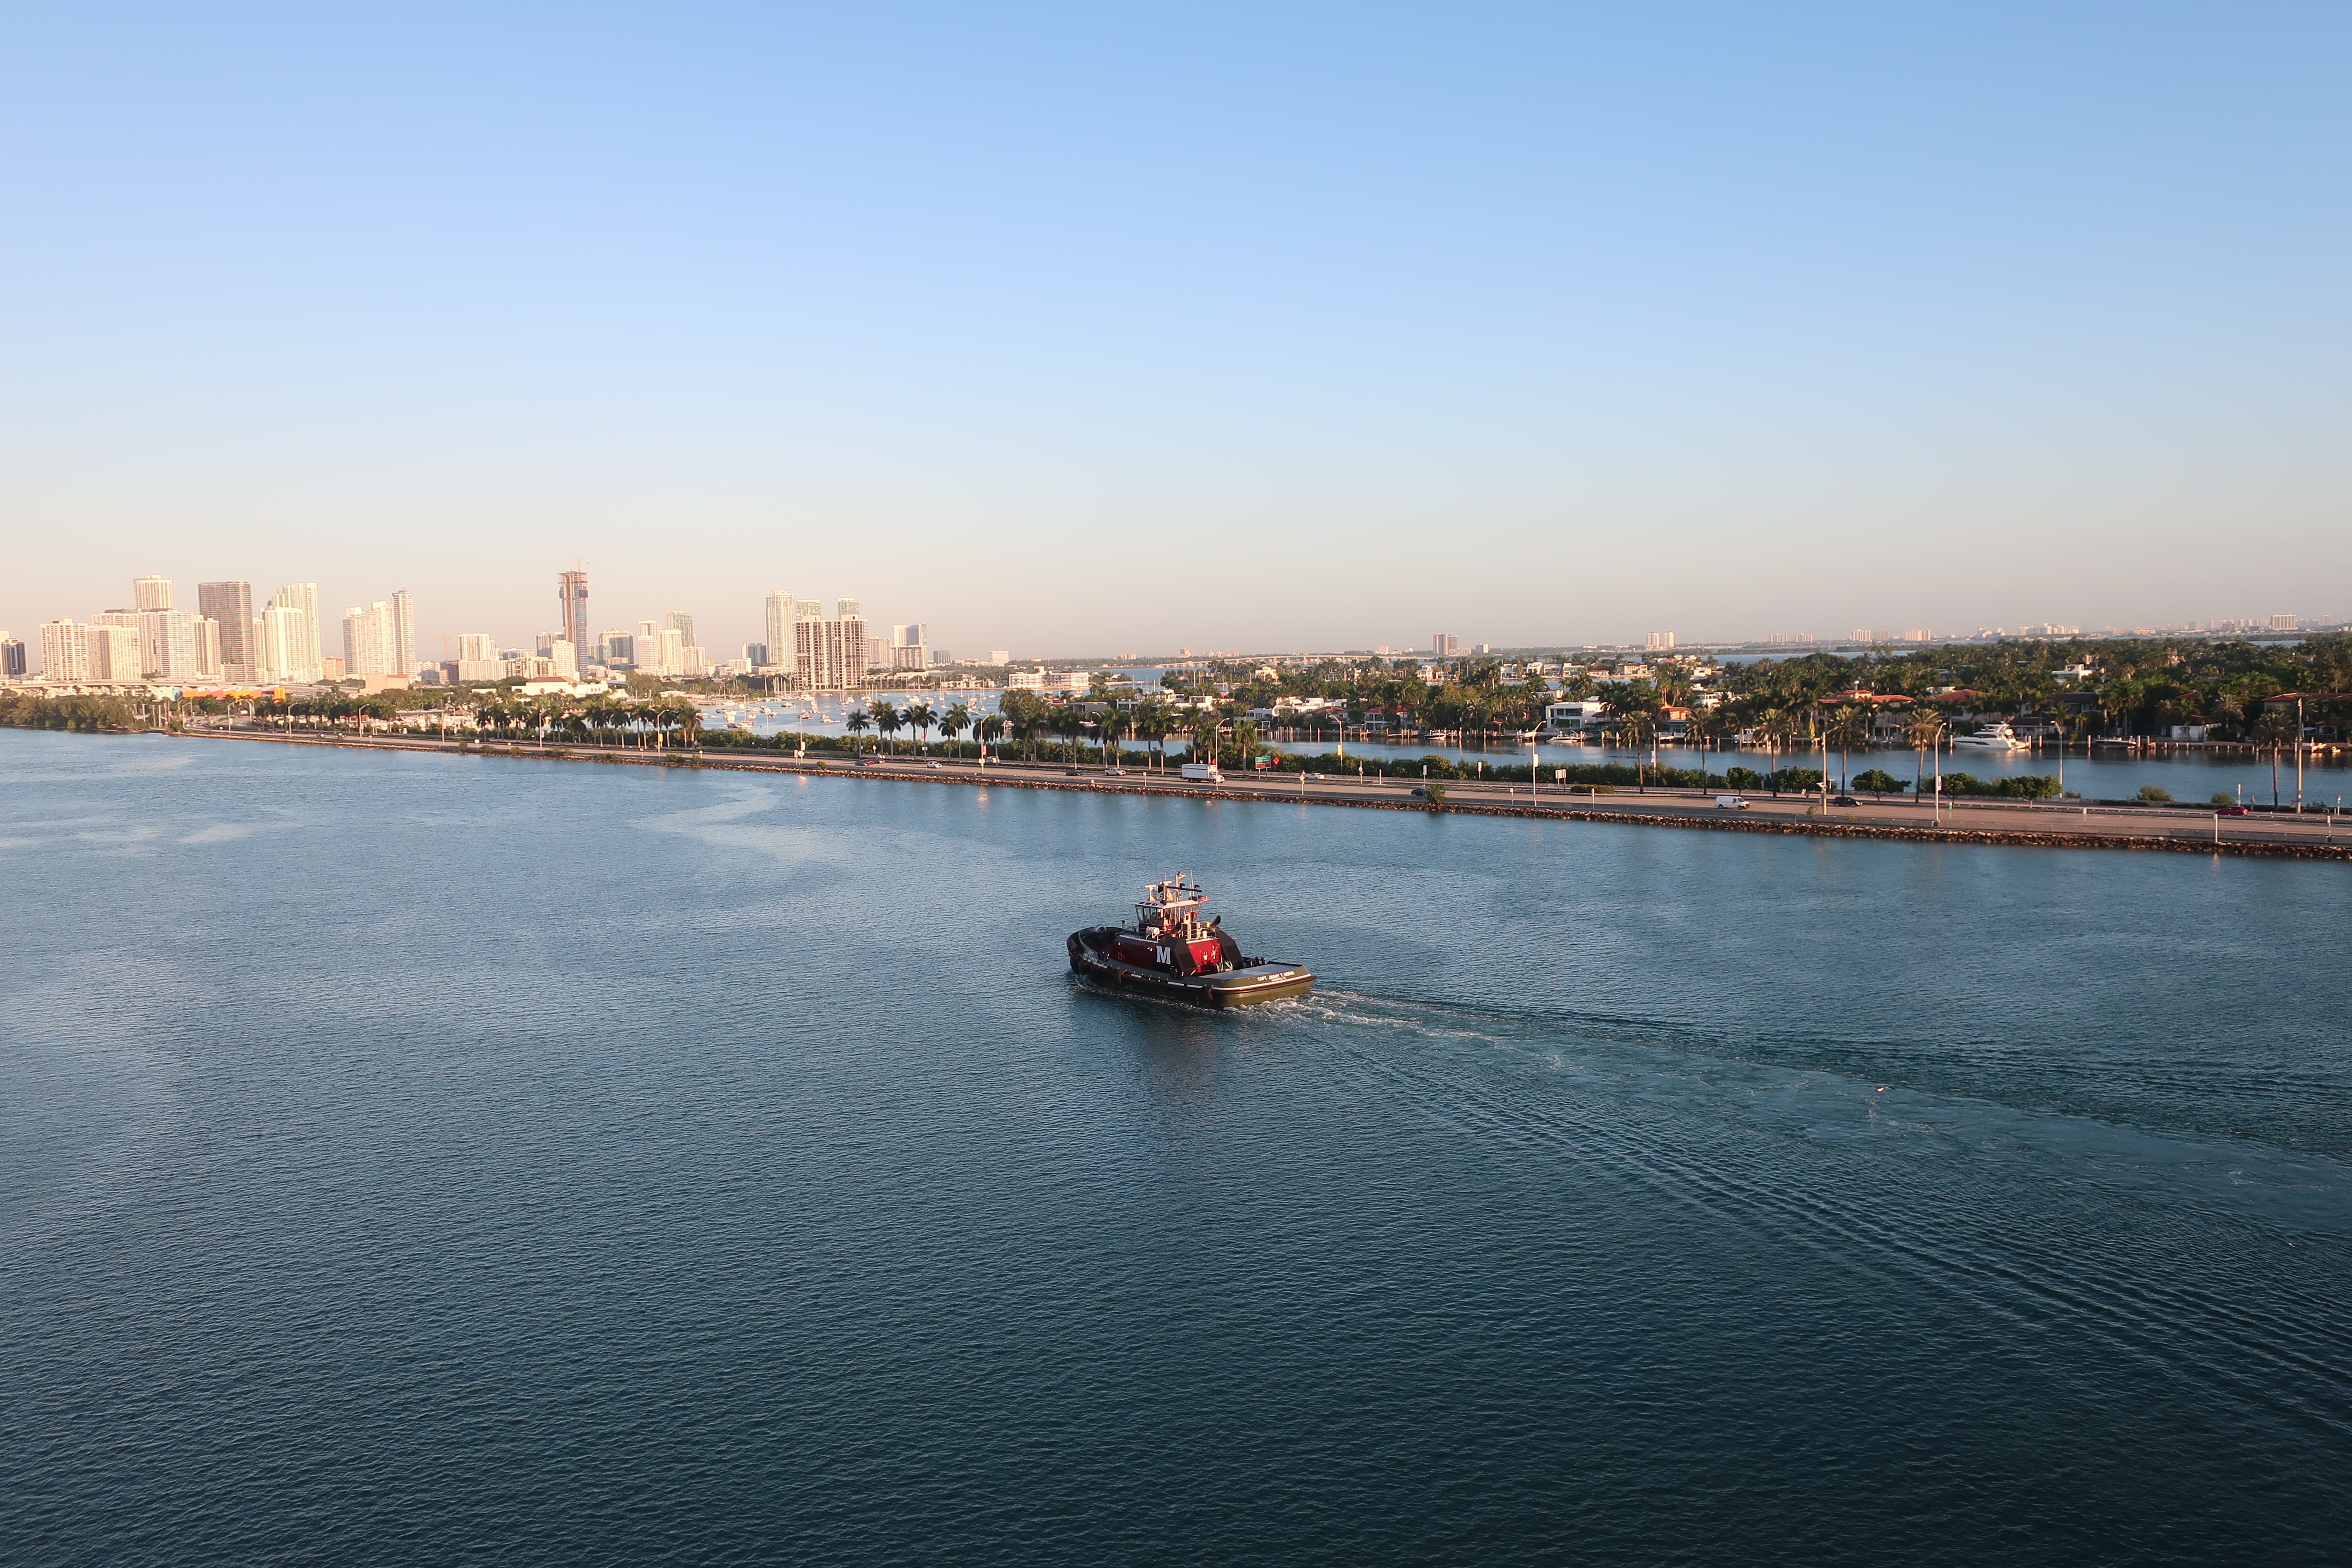
skyline, building, city, skyscraper, downtown, dusk, evening, landmark, tower block, metropolis, urban area, geographical, feature, human settlement, metropolitan area, architecture, shopping mall, ceiling, lobby, airport terminal, interior, design, water, water resources, river, sky, waterway, daytime, water transportation, sea, calm, channel, vehicle, horizon, ocean, coast, cityscape, boat, tourism, coastal and oceanic landforms, watercraft, bay, vacation, panorama